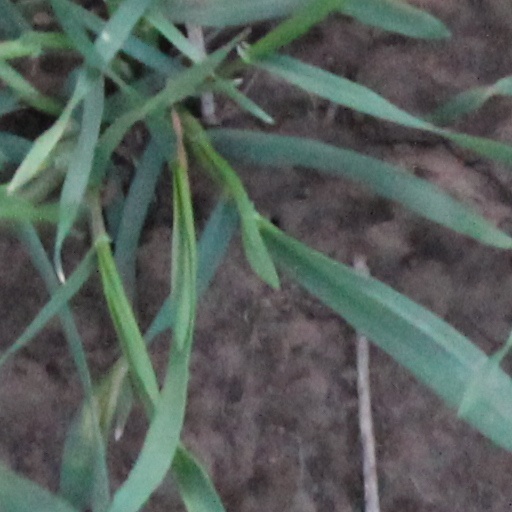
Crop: wheat